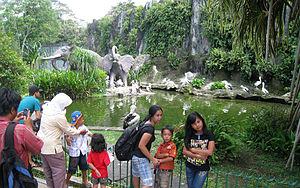
Le zoo de Ragunan est un parc zoologique indonésien situé dans la partie sud de la capitale, Jakarta, sur l'île de Java. Couvrant une superficie de 140 hectares il présente environ 3 000 animaux de plus de 270 espèces, ainsi que 171 espèces de plantes. Il emploie plus de 450 personnes. Aménagé dans un cadre tropical luxuriant, il donne une large place aux animaux indigènes, comme les dragons de Komodo, les orangs-outans, les tapirs, les anoas, les tigres de Sumatra et les bantengs.